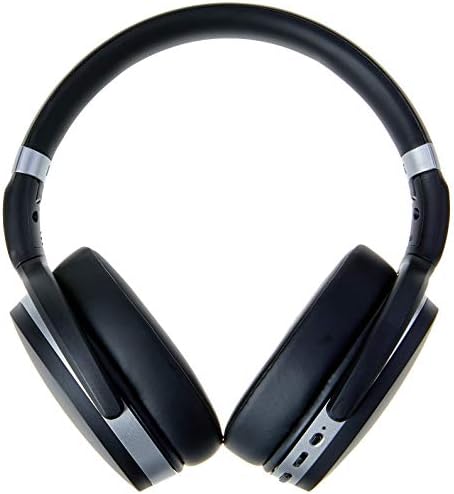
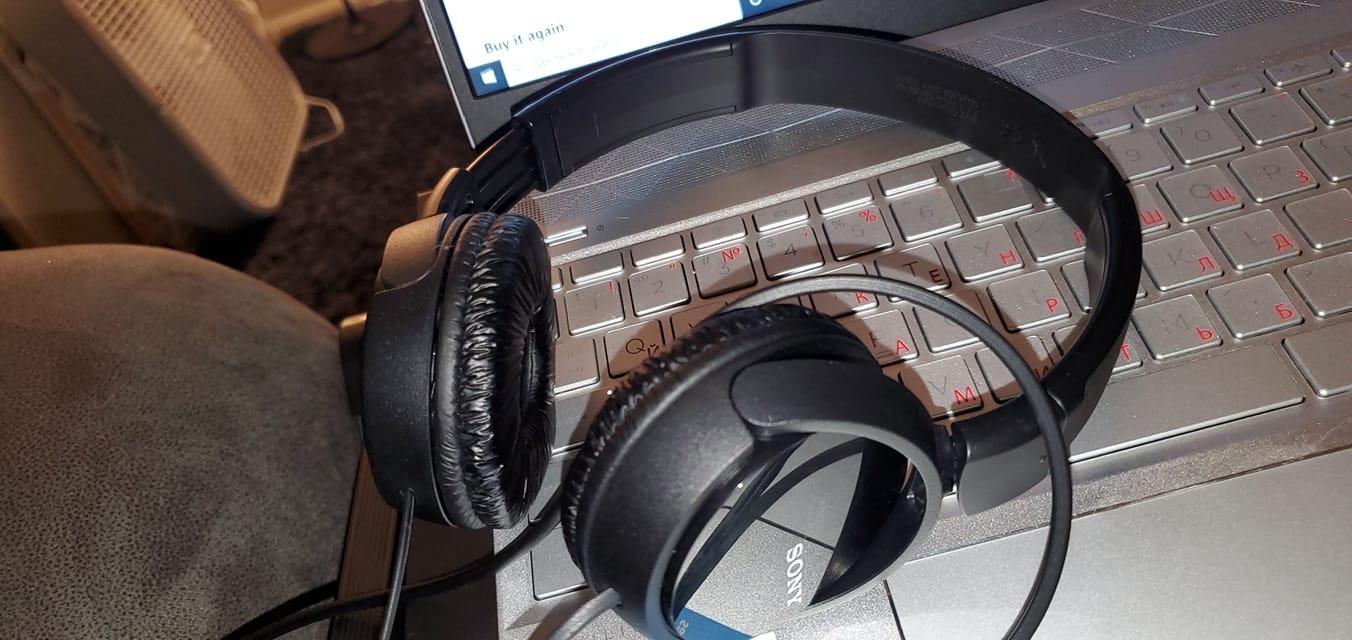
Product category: headphones
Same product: no